III National Assembly of Venezuela

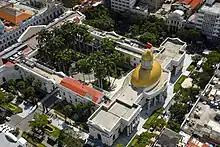
National Assembly of Venezuela

The III National Assembly of Venezuela was a meeting of the legislative branch of Venezuelan federal government, comprising the National Assembly of Venezuela. It met in Caracas after 2010 Venezuelan parliamentary election.